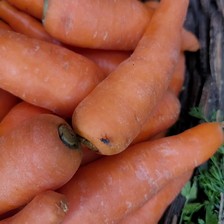
Label: others